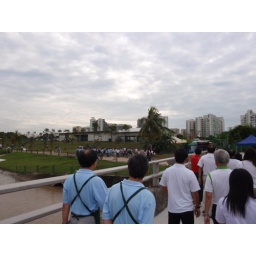
Walking over other side of river to the tree planting area